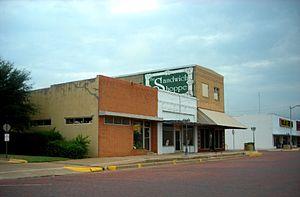
Seymour est une ville du Texas, siège du comté de Baylor, aux États-Unis. Sa population était de 2 908 habitants en 2000. Elle se trouve au carrefour de sept principales autoroutes d'où son surnom de crossroads of North Texas. La ville a donné son nom à l'ordre des Seymouriamorpha, des reptiles qui ont disparu à la fin du Permien. Le 12 août 1936, la température atteignit les 49 °C, soit le record de chaleur au Texas.